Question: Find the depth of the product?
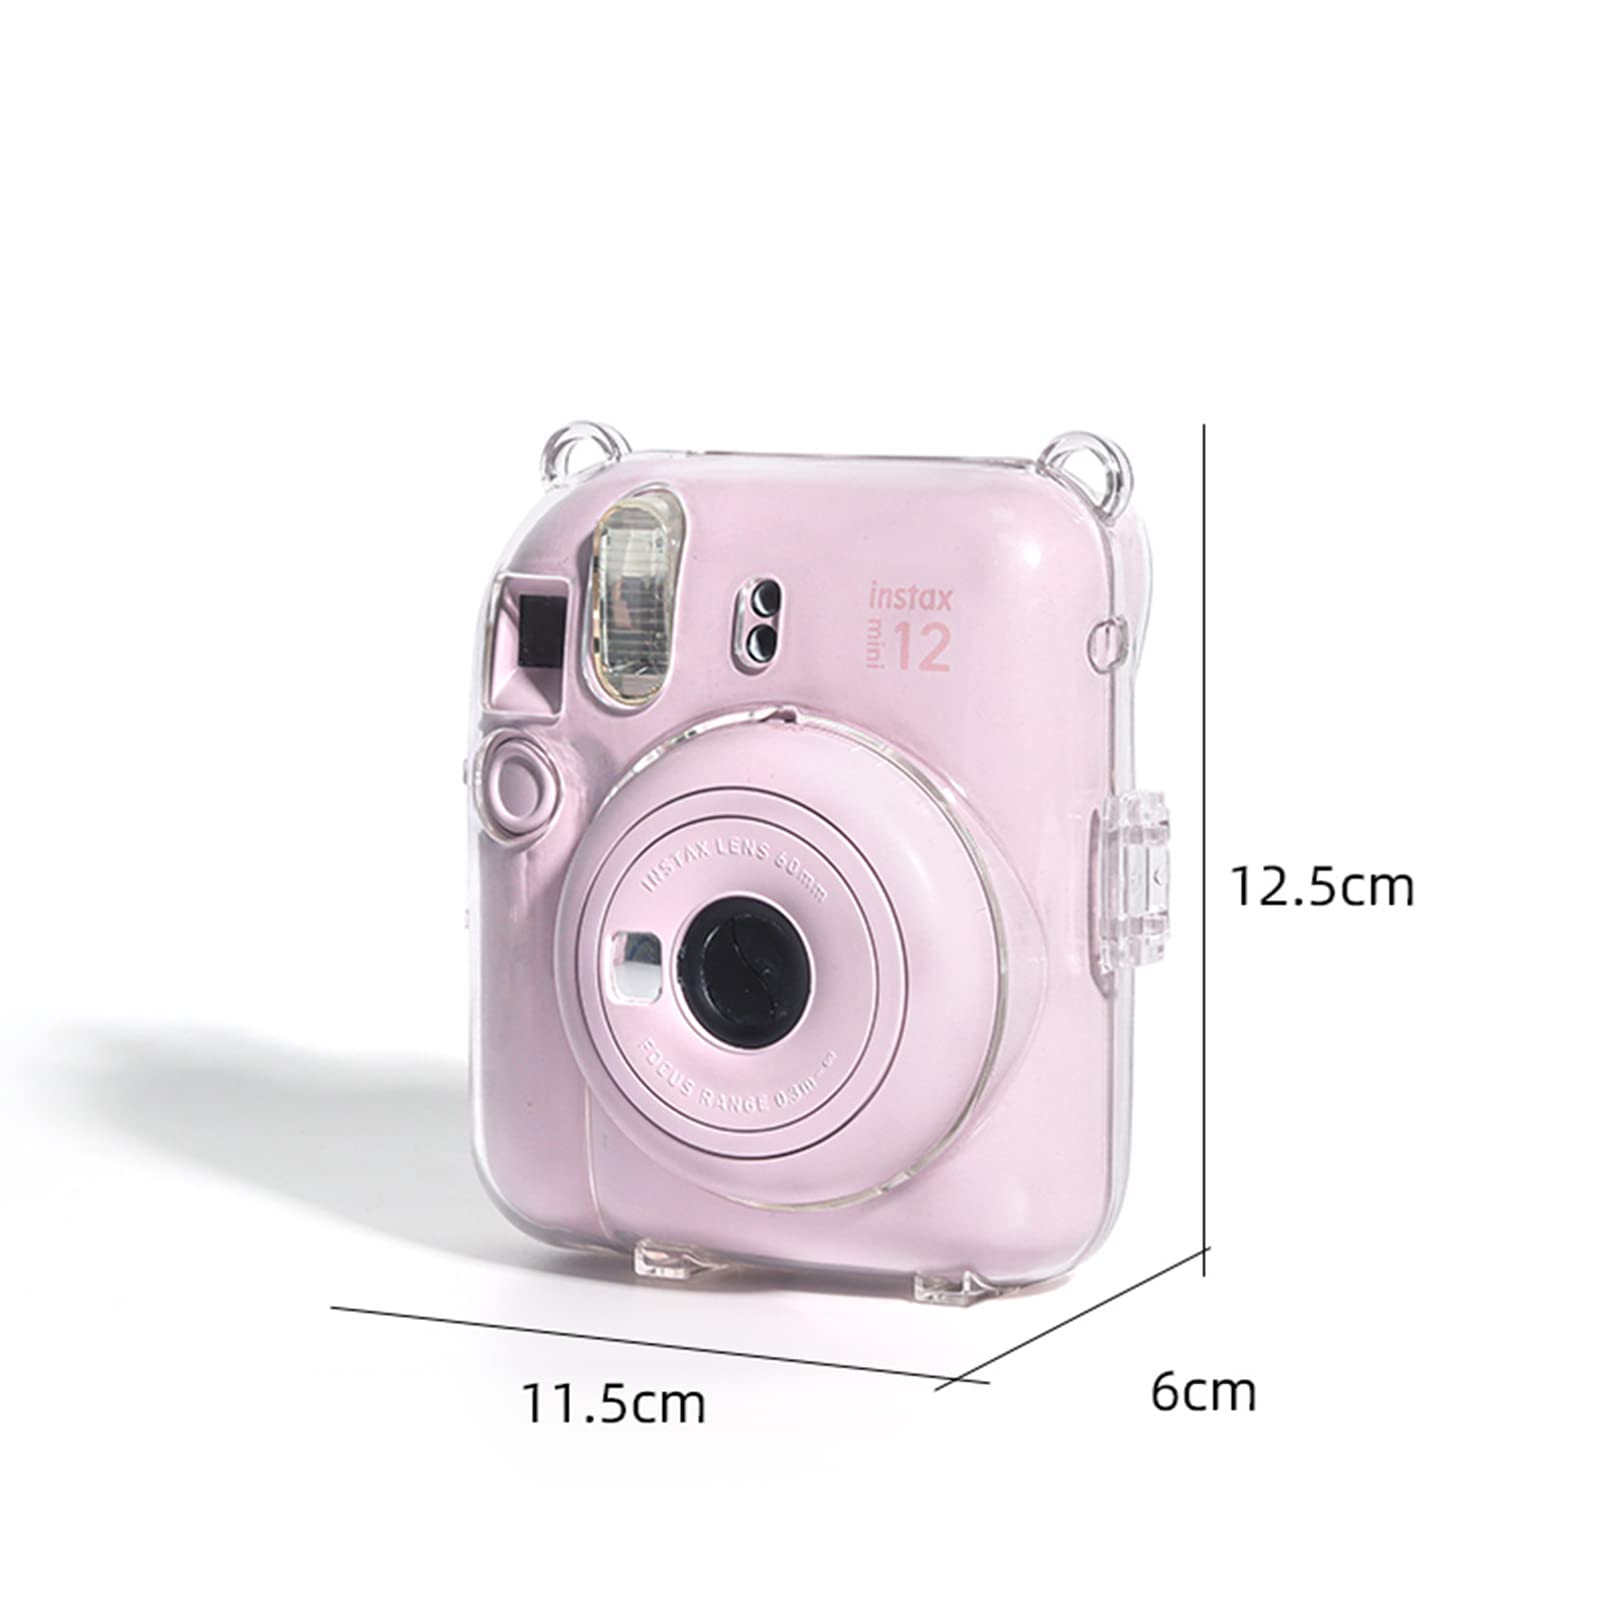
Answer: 11.5 centimetre